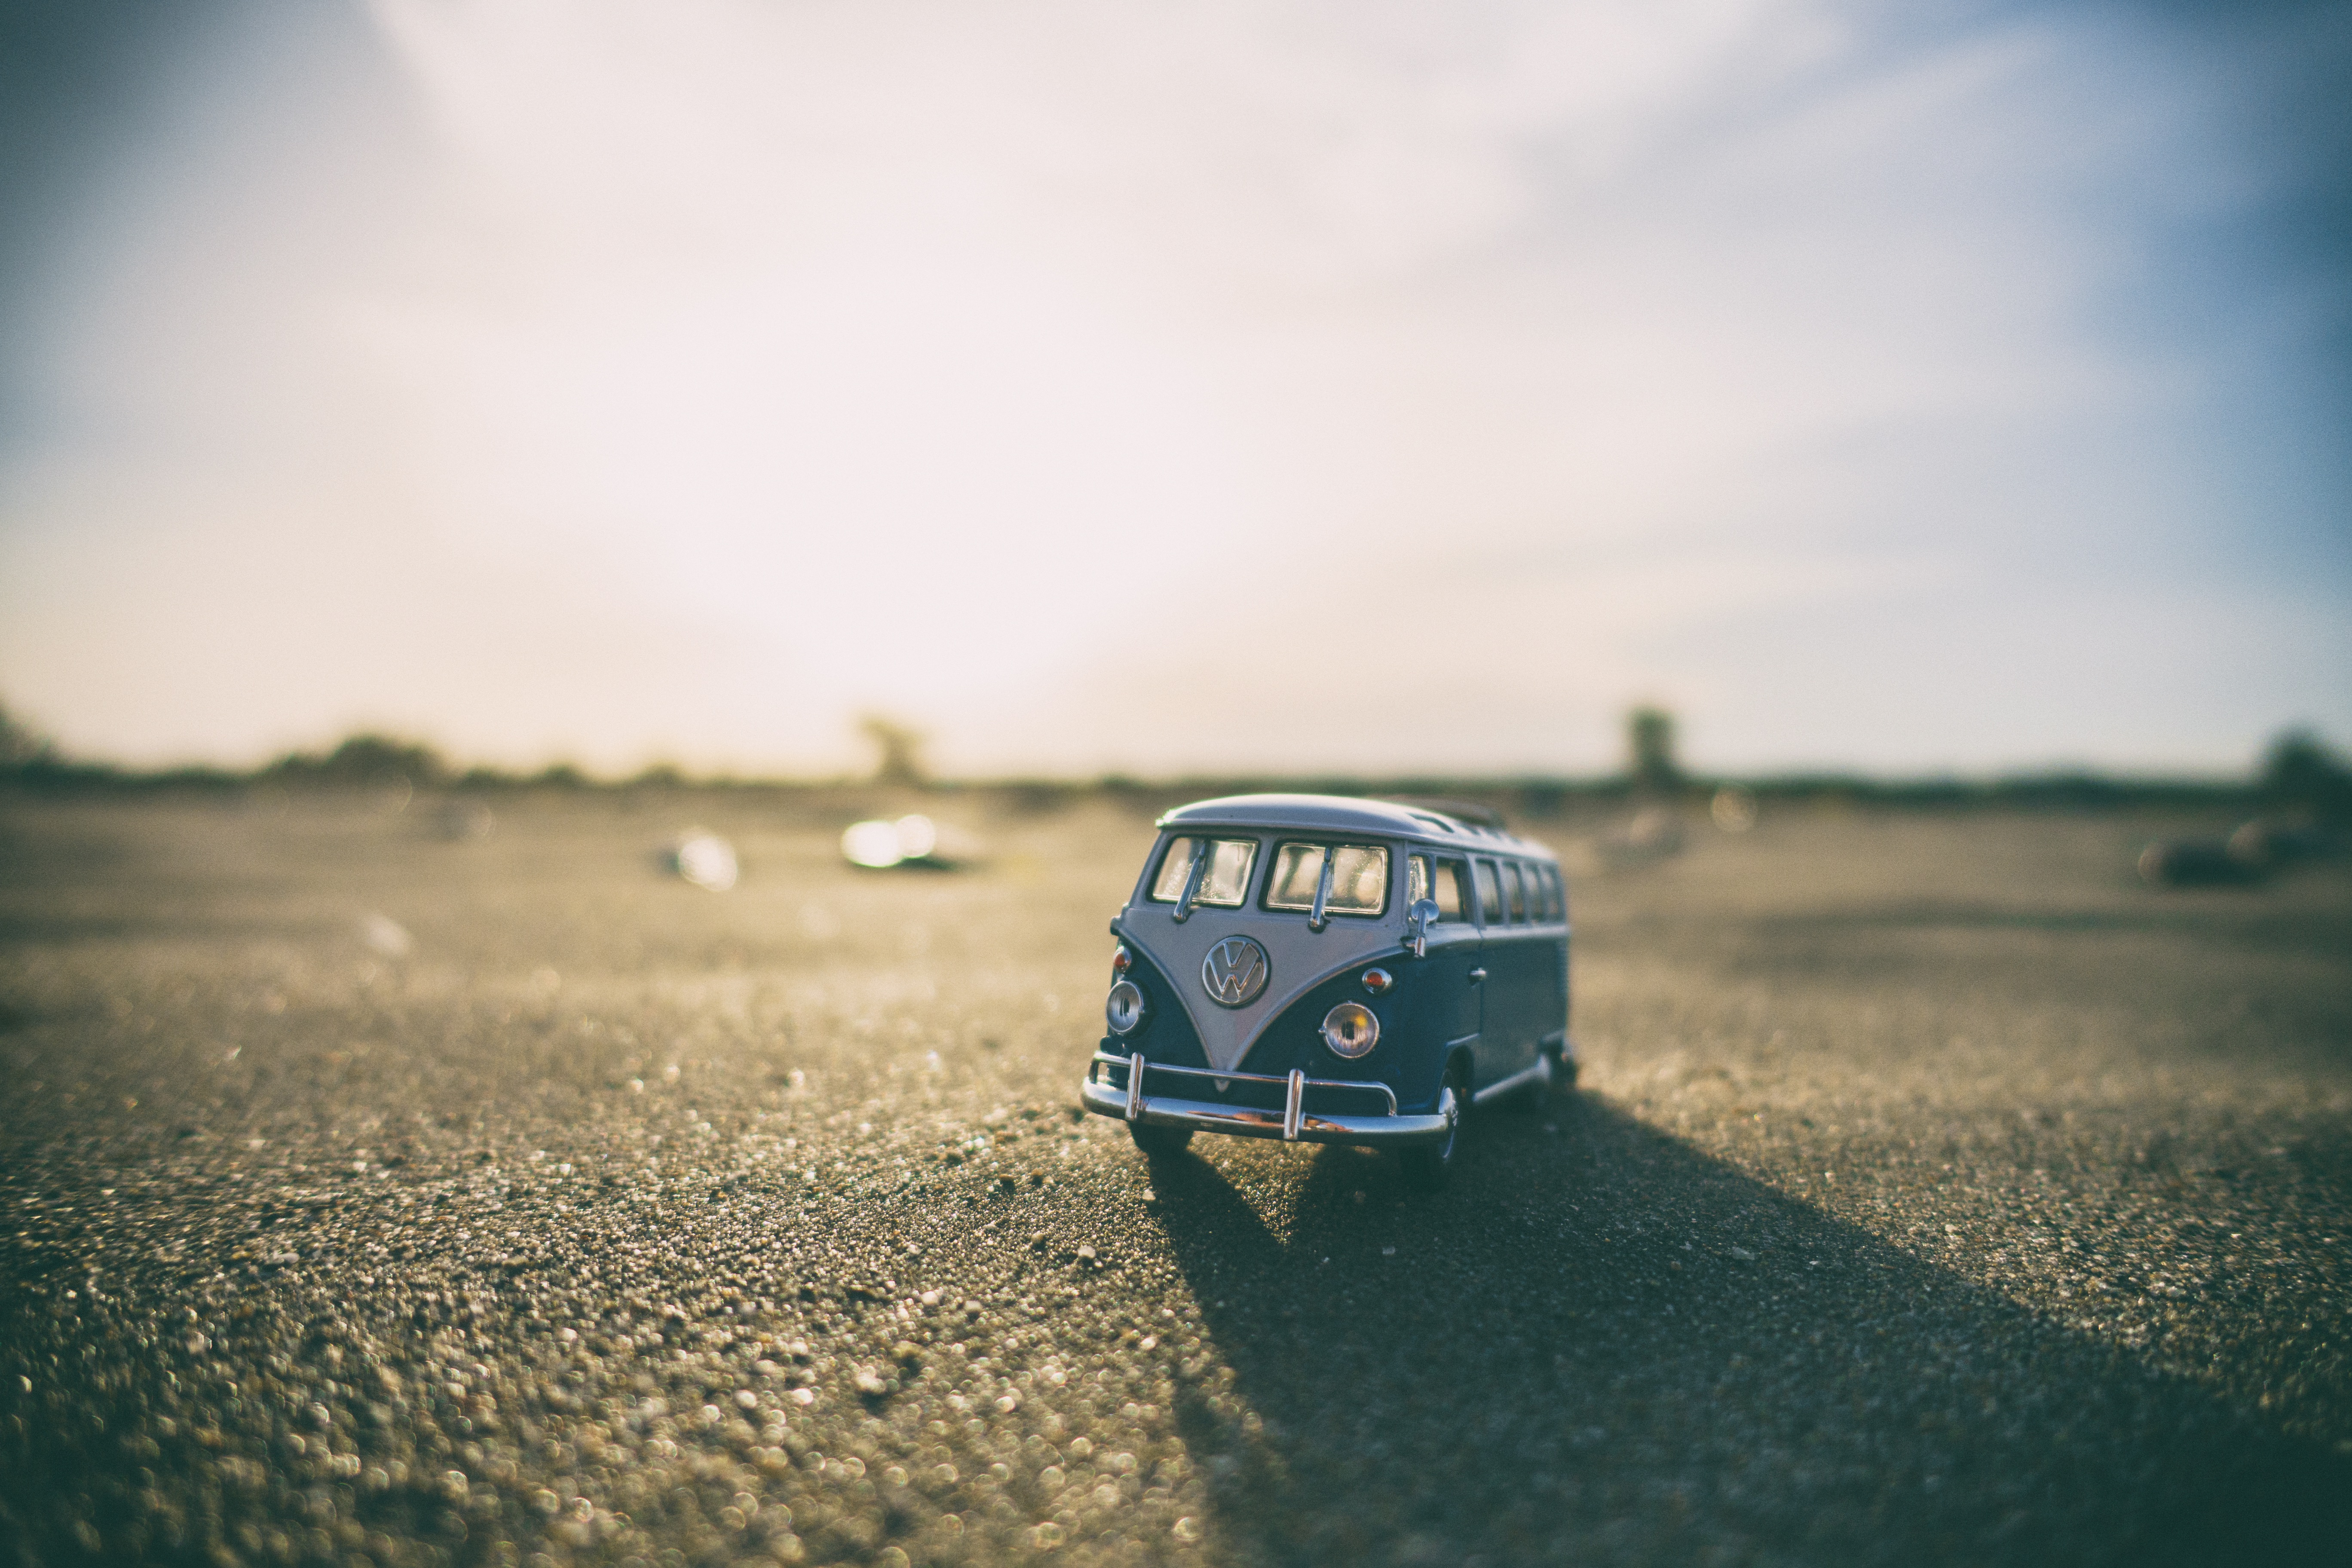
beach, sea, coast, water, sand, ocean, horizon, light, cloud, sky, sunset, car, photography, sunlight, morning, wave, vw, volkswagen, driving, evening, reflection, vehicle, toy, vw bus, miniature, atmosphere of earth